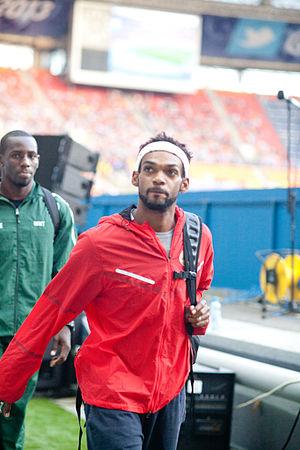
Barakat Mubarak al-Harthi est un athlète omanais, spécialiste du sprint.